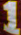
Number: 1